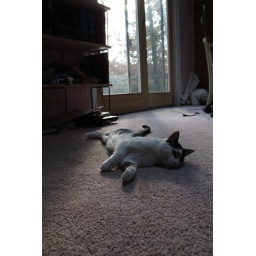
of running around the house and scratching everything, he rests.